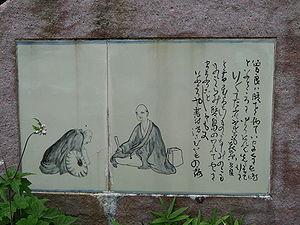
La Sente étroite du Bout-du-Monde, parfois traduit en L’Étroit chemin du fond, Sur le chemin étroit du Nord profond ou encore Le Chemin étroit vers les contrées du Nord, est une œuvre majeure du poète japonais Matsuo Bashō.